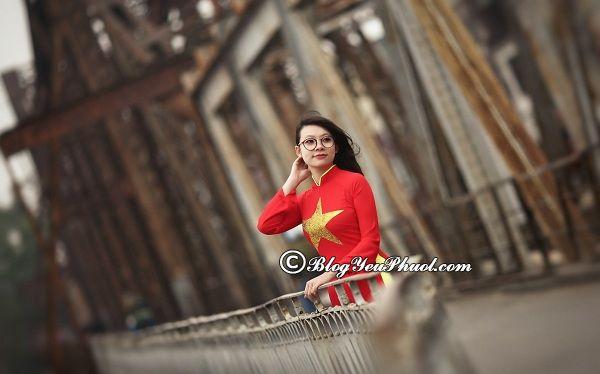
người phụ nữ đang đứng bên thành cầu